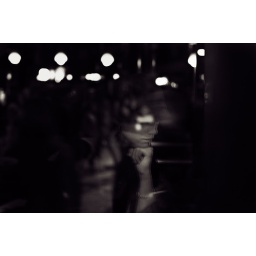
Nikon D80 iso640Sigma 70mm f2.8Internal reflection in a coffee-shop window - the double image is from the glass not camera-shake!